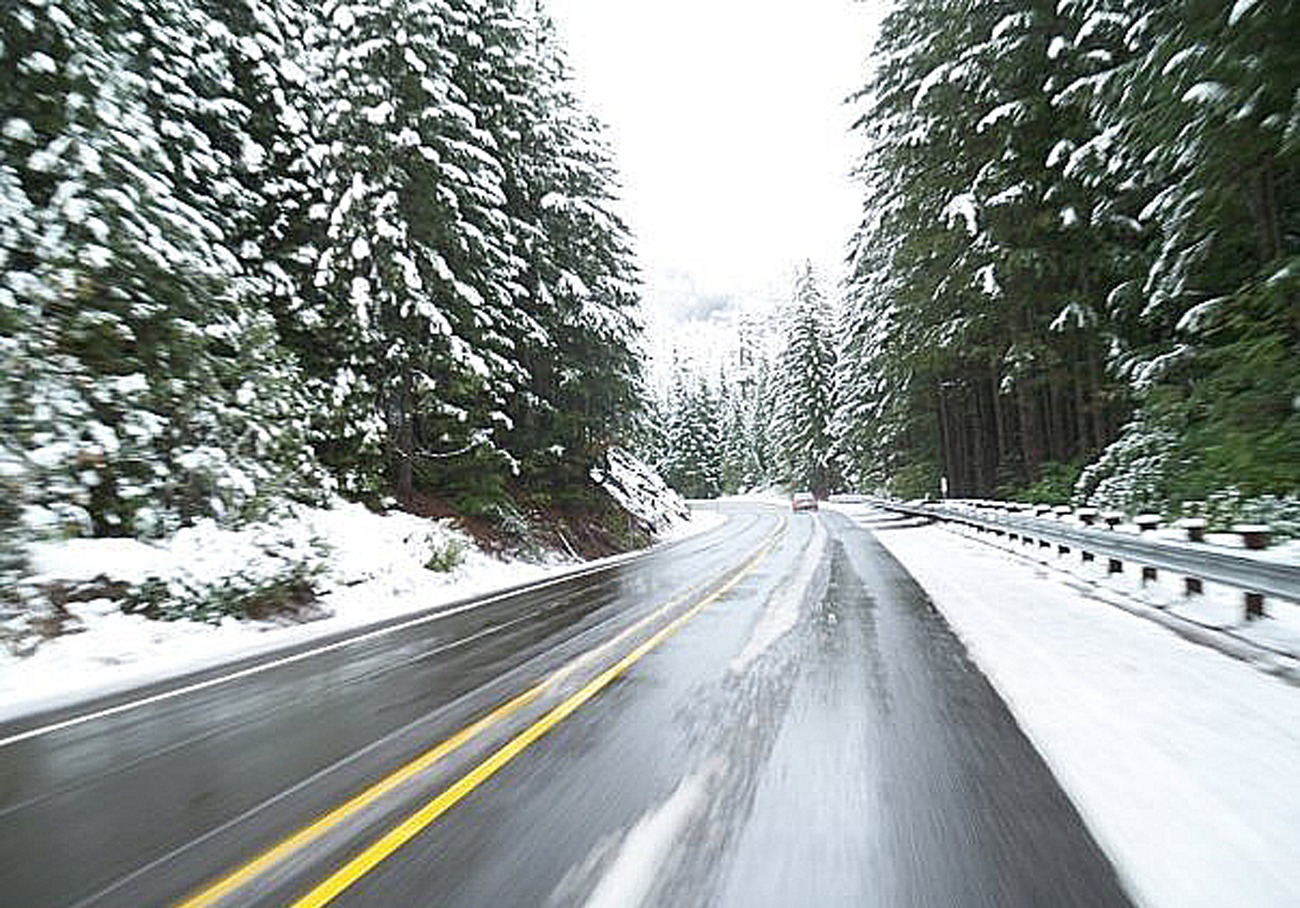
snow, cold, winter, road, highway, driving, asphalt, travel, drive, weather, lane, trees, infrastructure, seasonal, oregon, slippery, road surface, treacherous, nonbuilding structure